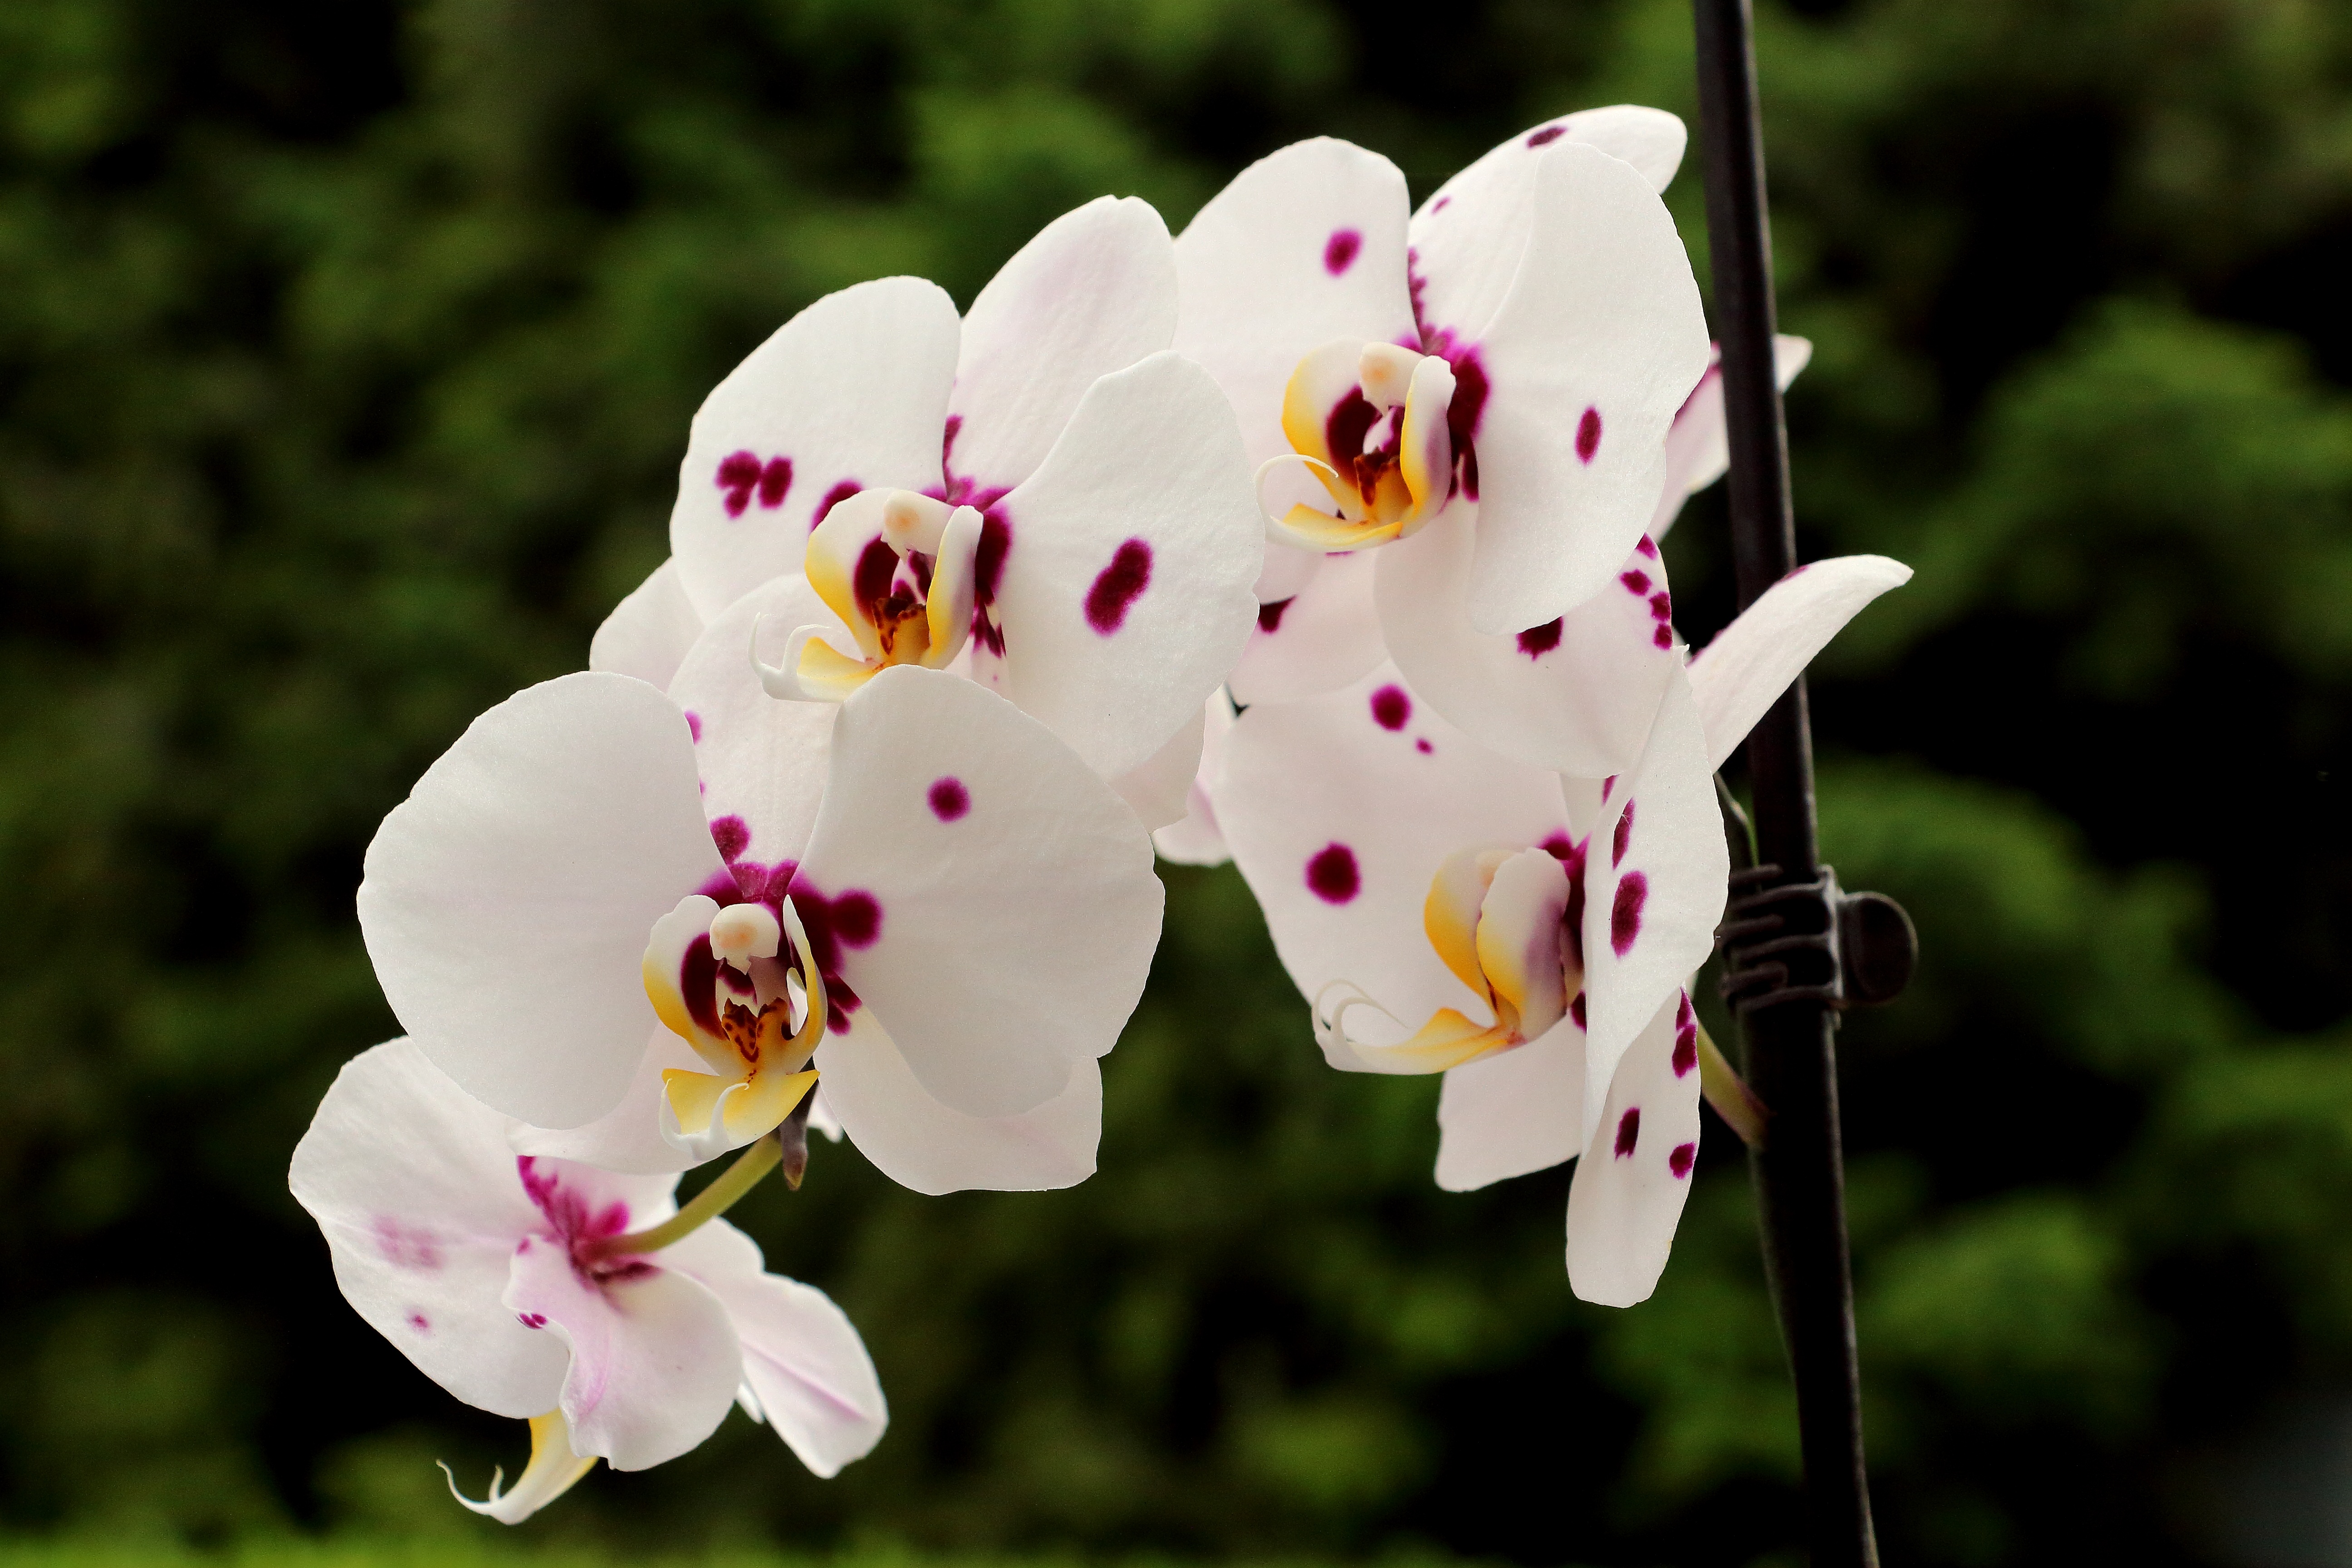
blossom, plant, flower, petal, bloom, botany, flora, orchid, wildflower, orchids, macro photography, flowering plant, land plant, moth orchid